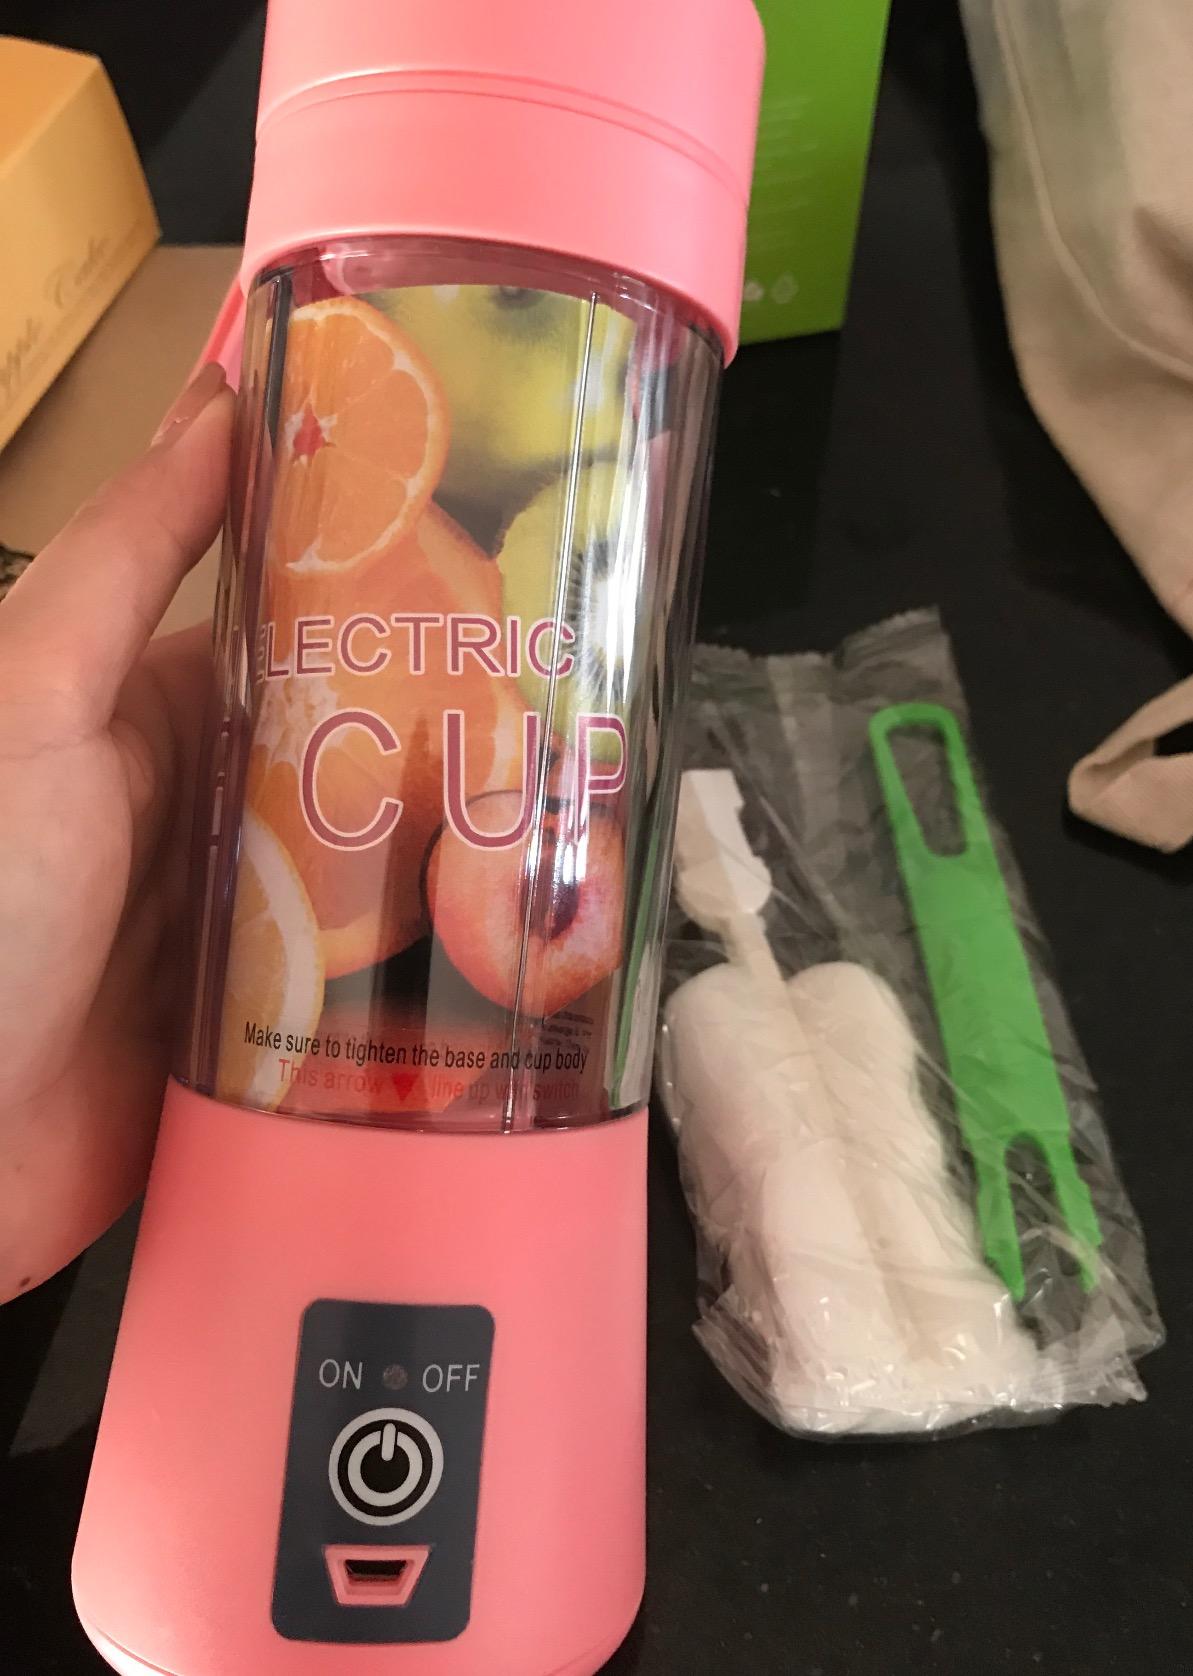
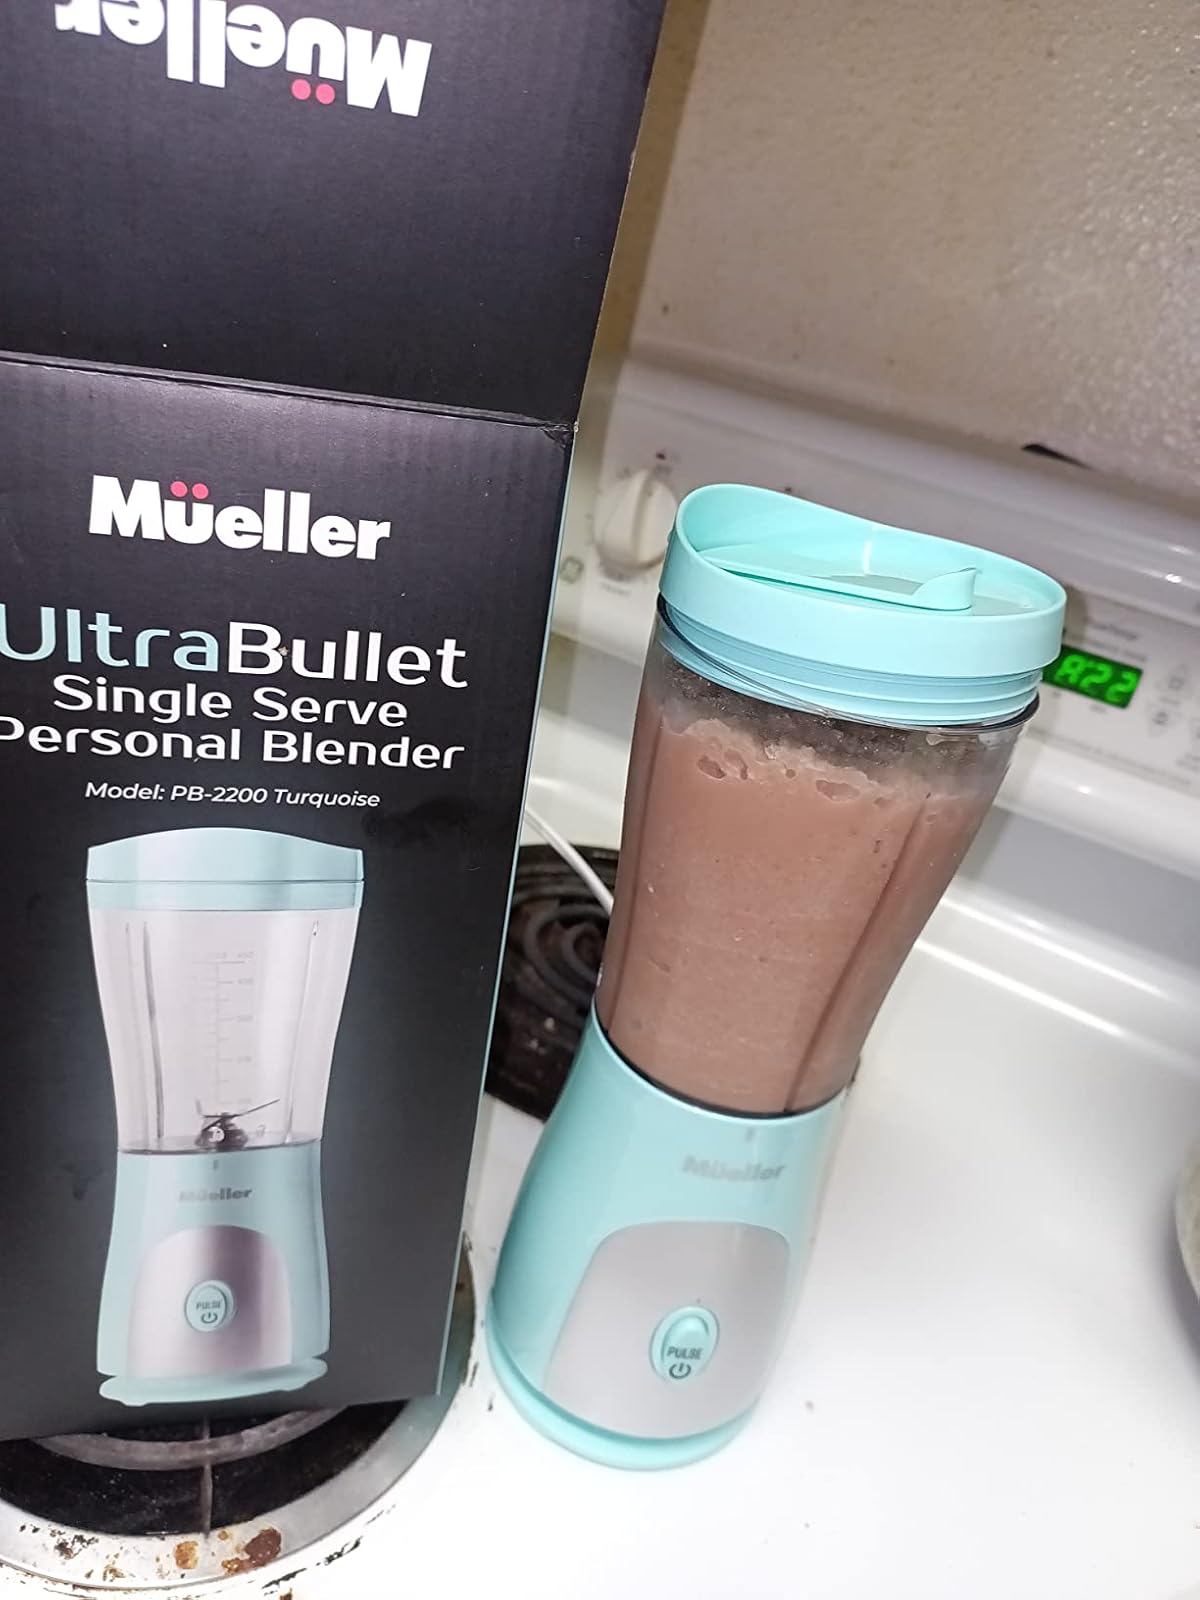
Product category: items_blender
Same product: no